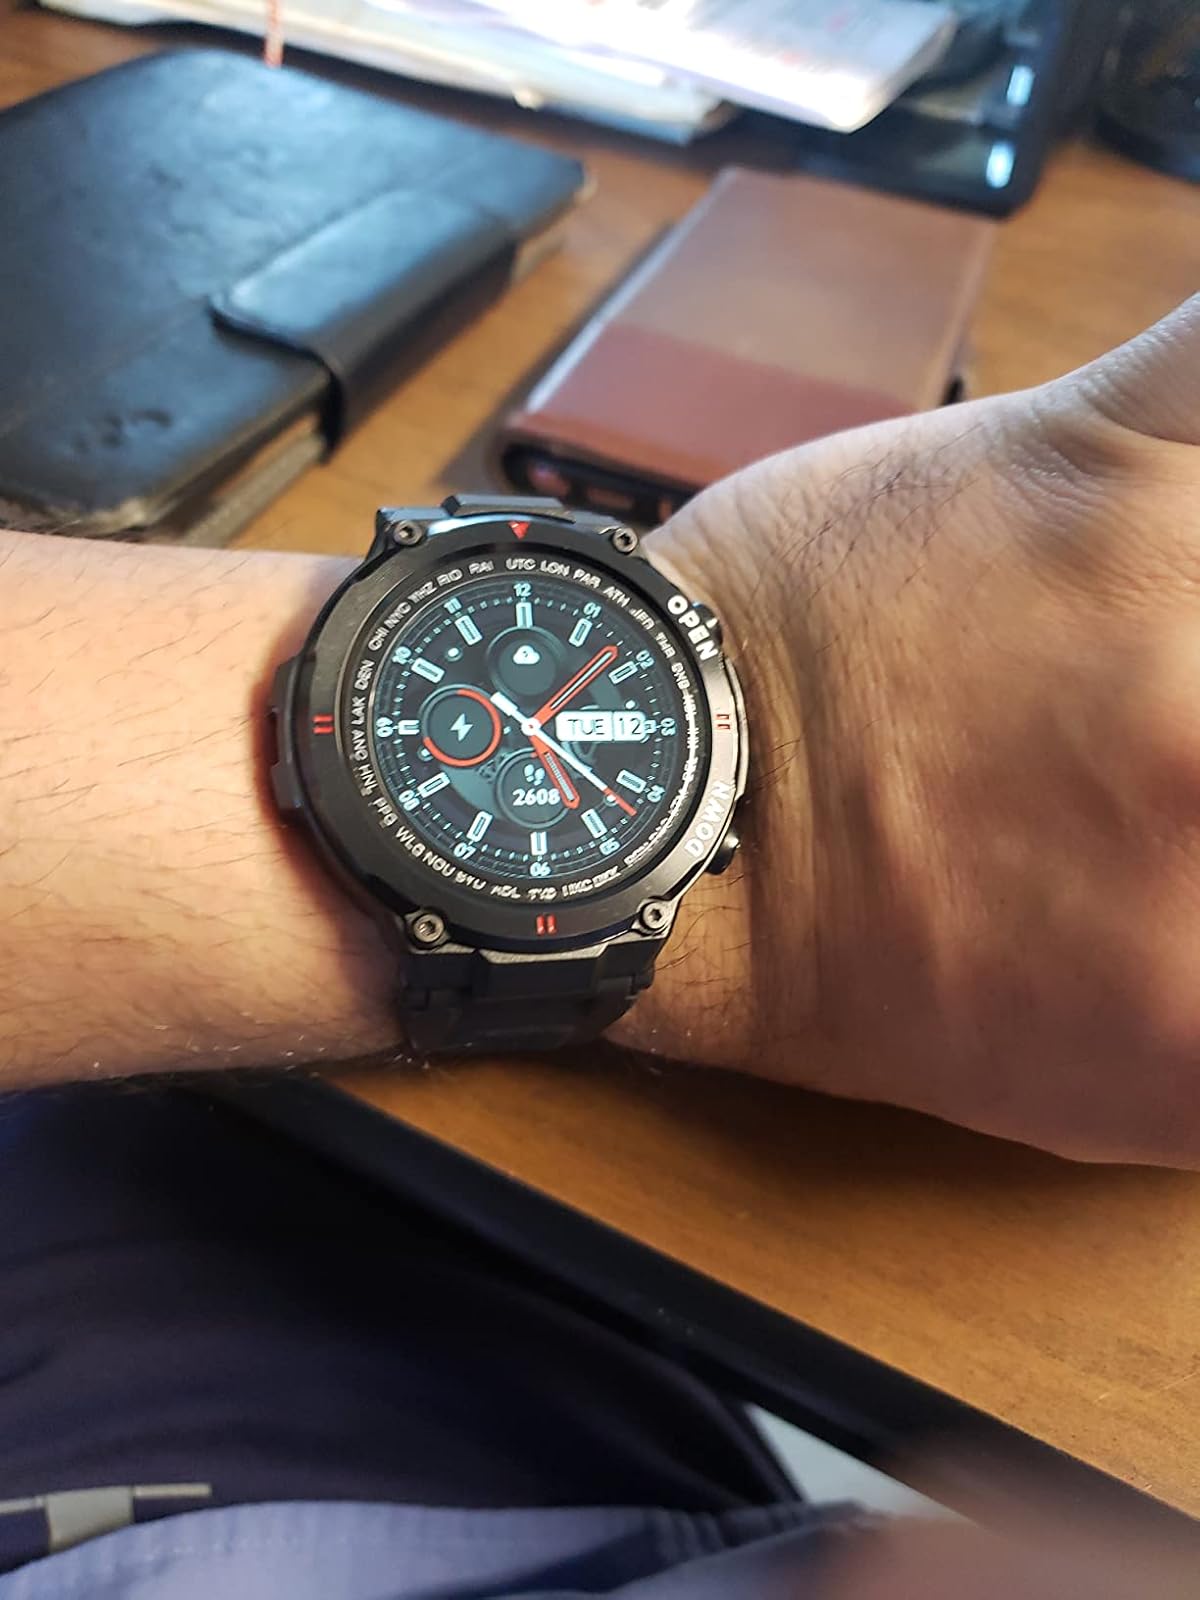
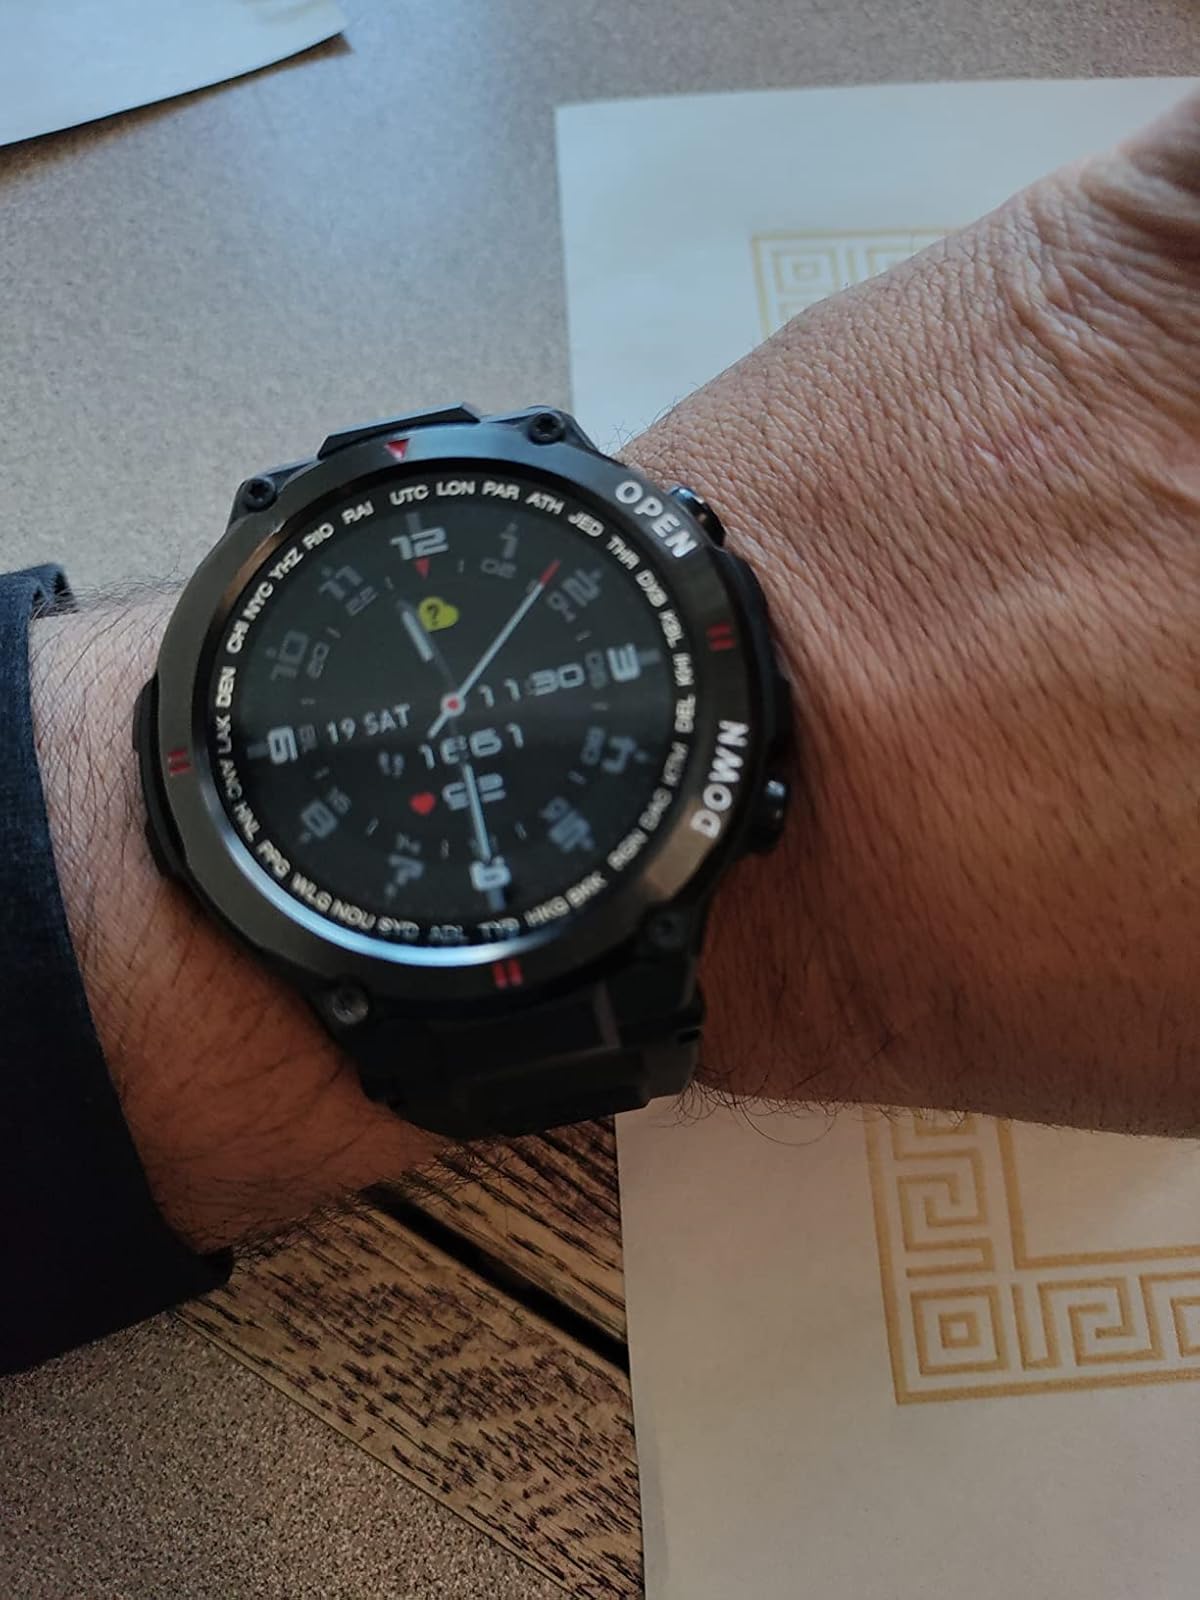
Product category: smartwatch
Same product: yes